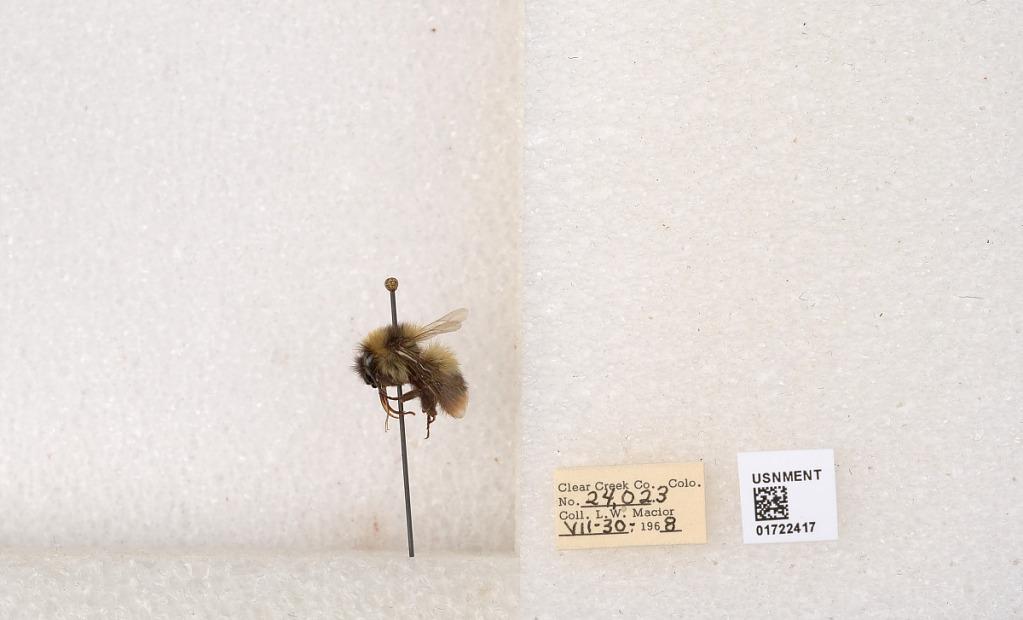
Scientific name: Bombus kirbyellus
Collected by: L. Macior
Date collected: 1968-7-30
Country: United States
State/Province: Colorado
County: Clear Creek
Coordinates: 39.6891, -105.644